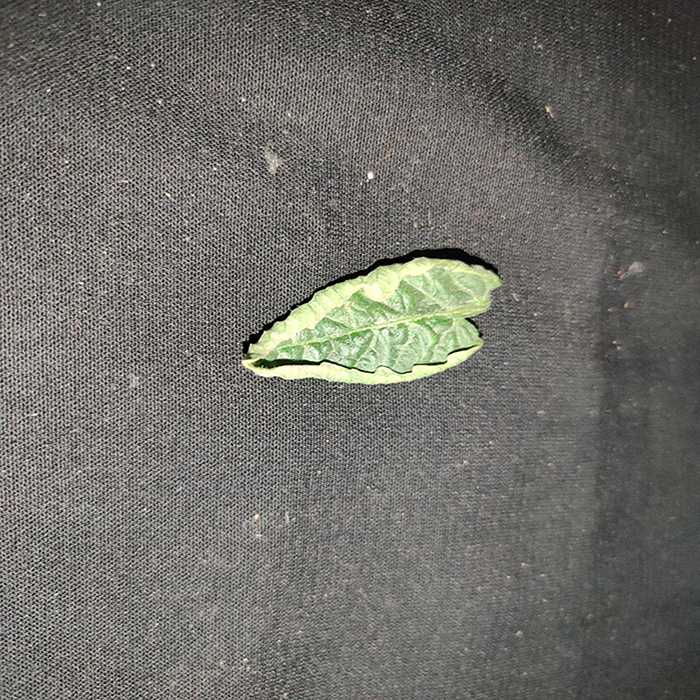
Plant: Tomato
Label: Tomato leaf curl virus